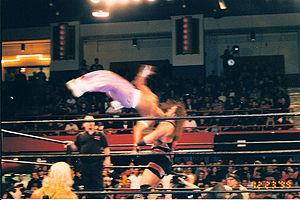
Le moonsault est une technique aérienne de catch. Cette technique voit un attaquant se mettre dans une position élevée, habituellement sur le crochet entre les cordes et l'un des poteaux du ring, et de faire un salto en arrière pour atterrir sur un adversaire couché par terre, l'attaquant l'écrase alors avec tout son poids lors de sa chute.